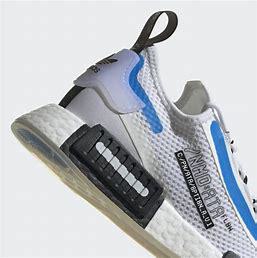
Brand: Adidas
Model: NMD_R1 Spectoo